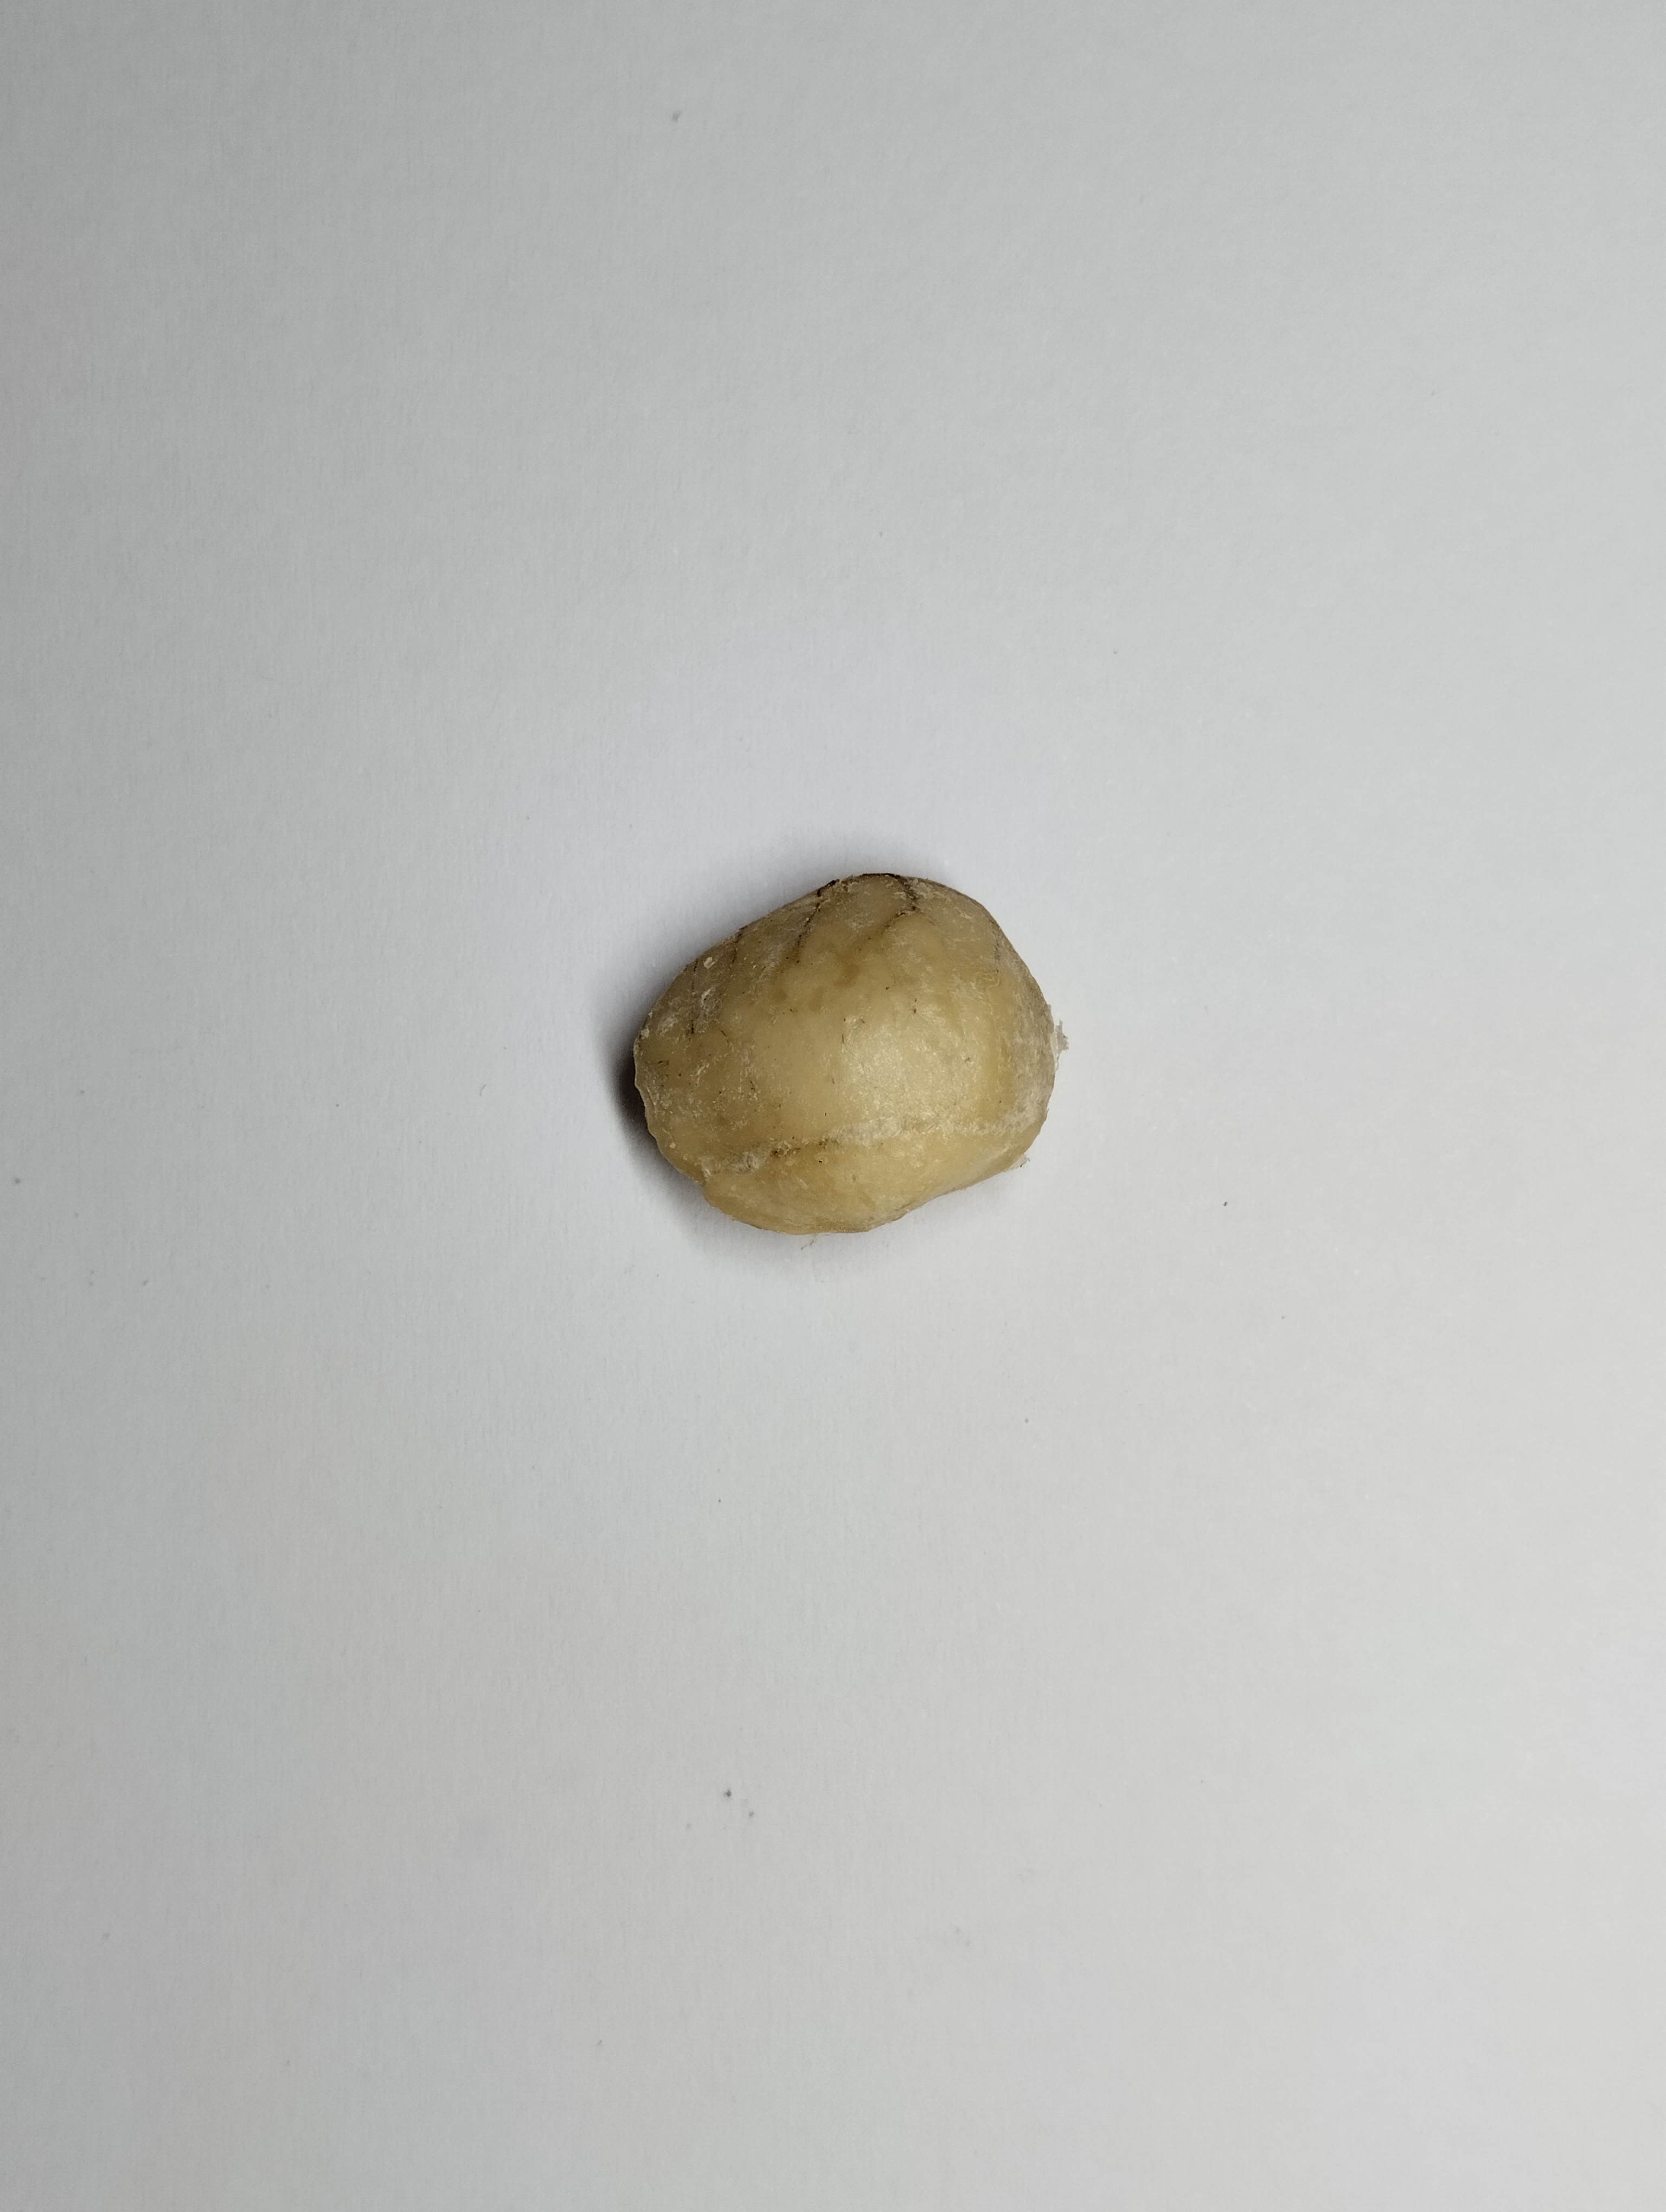
Label: bagus (good seed)